Lizzie Magie

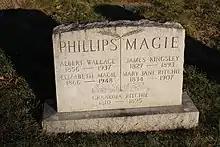
Grave of Magie and her husband at Columbia Gardens Cemetery

Magie died at the age of 81 in 1948. She was buried with her husband Albert Wallace Phillips, who had died in 1937, in Columbia Gardens Cemetery, Arlington, Virginia. Magie died without having any children. At her death, she was not credited for the impact that she had on the board game community and American culture.